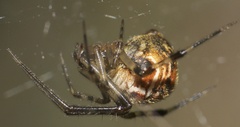
Species: Parasteatoda_tepidariorum